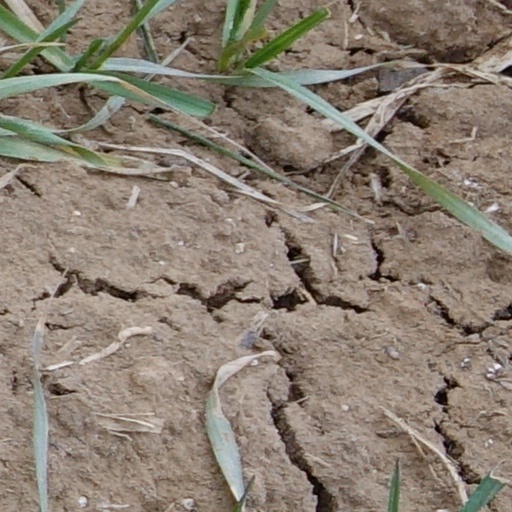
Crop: wheat